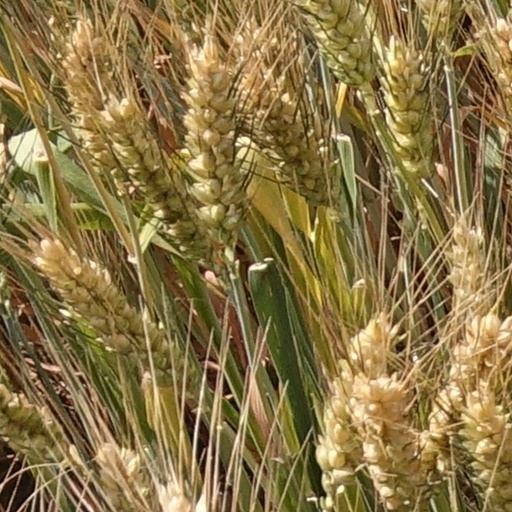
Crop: wheat